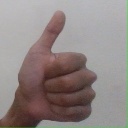
अक्षर: थ